Omemee, North Dakota

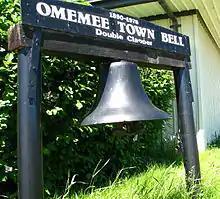
Omemee town bell, at Bottineau Country Historical Museum

A 1906 review by the North Dakota Department of Agriculture and Labor indicated Omemee was the fourth largest town in Bottineau County. However, by the time it was founded, the cities of Bottineau and Willow City had grown to dominate trade in the region. Omemee, located between both towns was at a disadvantage, since many farmers had grown accustomed to doing business in those towns. Many predicted its status as a hub between two railroads would lead to substantial growth, making Omemee the railroad center of Bottineau County.